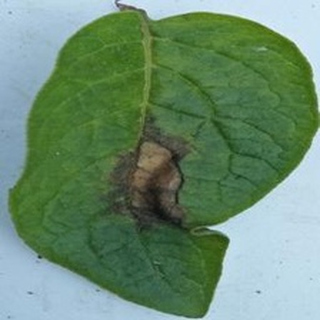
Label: potato_late_blight